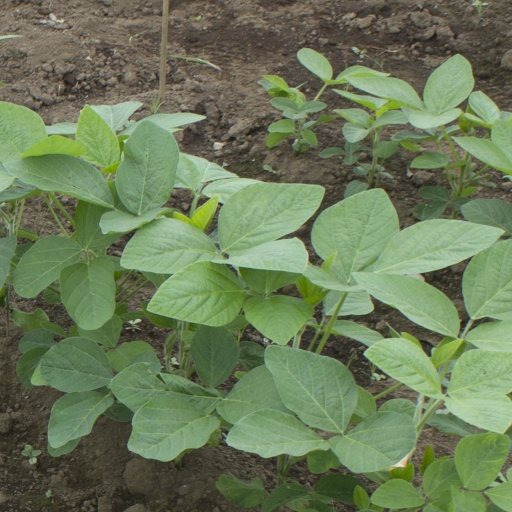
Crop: soybean